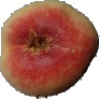
Label: peach_flat